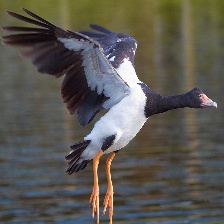
Species: MAGPIE GOOSE
Scientific name: ANSERANAS SEMIPALMATA
ImageNet parent category: goose